Wrexham and Minera Railway

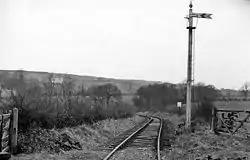
Site of Berwig Halt, near Minera, the final stop for passenger services. Taken in early 1960s.

Competition from new bus services meant that the GWR's passenger service from Wrexham was cut back to Coedpoeth from 1926, and discontinued entirely at the end of 1930, but the small goods office and water tower were left standing at Coedpoeth, as steam locomotives needed replenishing after the hard climb from Croes Newydd. All lines continued in use for freight traffic, however, and the passenger service from Mold to Brymbo (now operated by the LNWR's successor, the LMS) continued with five trains a day on weekdays throughout the 1930s, despite there now being no onward connection to Wrexham.